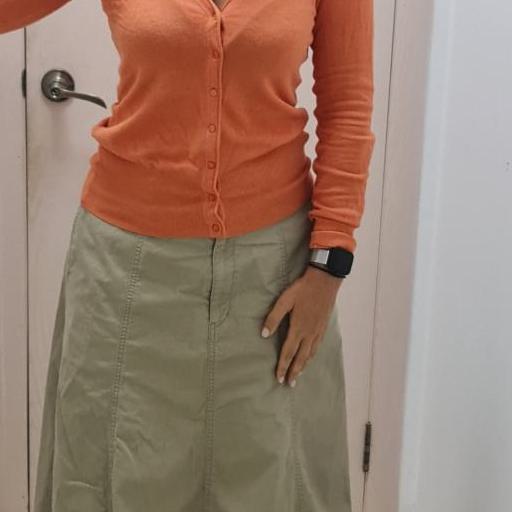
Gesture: no_gesture